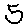
Label: 5